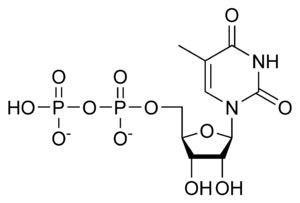
Thymidindifosfat
Den kemiske struktur af thymidindifosfat
Thymidindifosfat er et nukleotid der består af pyrimidin-basen thymin forbundet til ribose via en N-glykosidbinding, samt to fosfatenheder bundet til riboseenhedens 5'-position via fosfatesterbindinger.